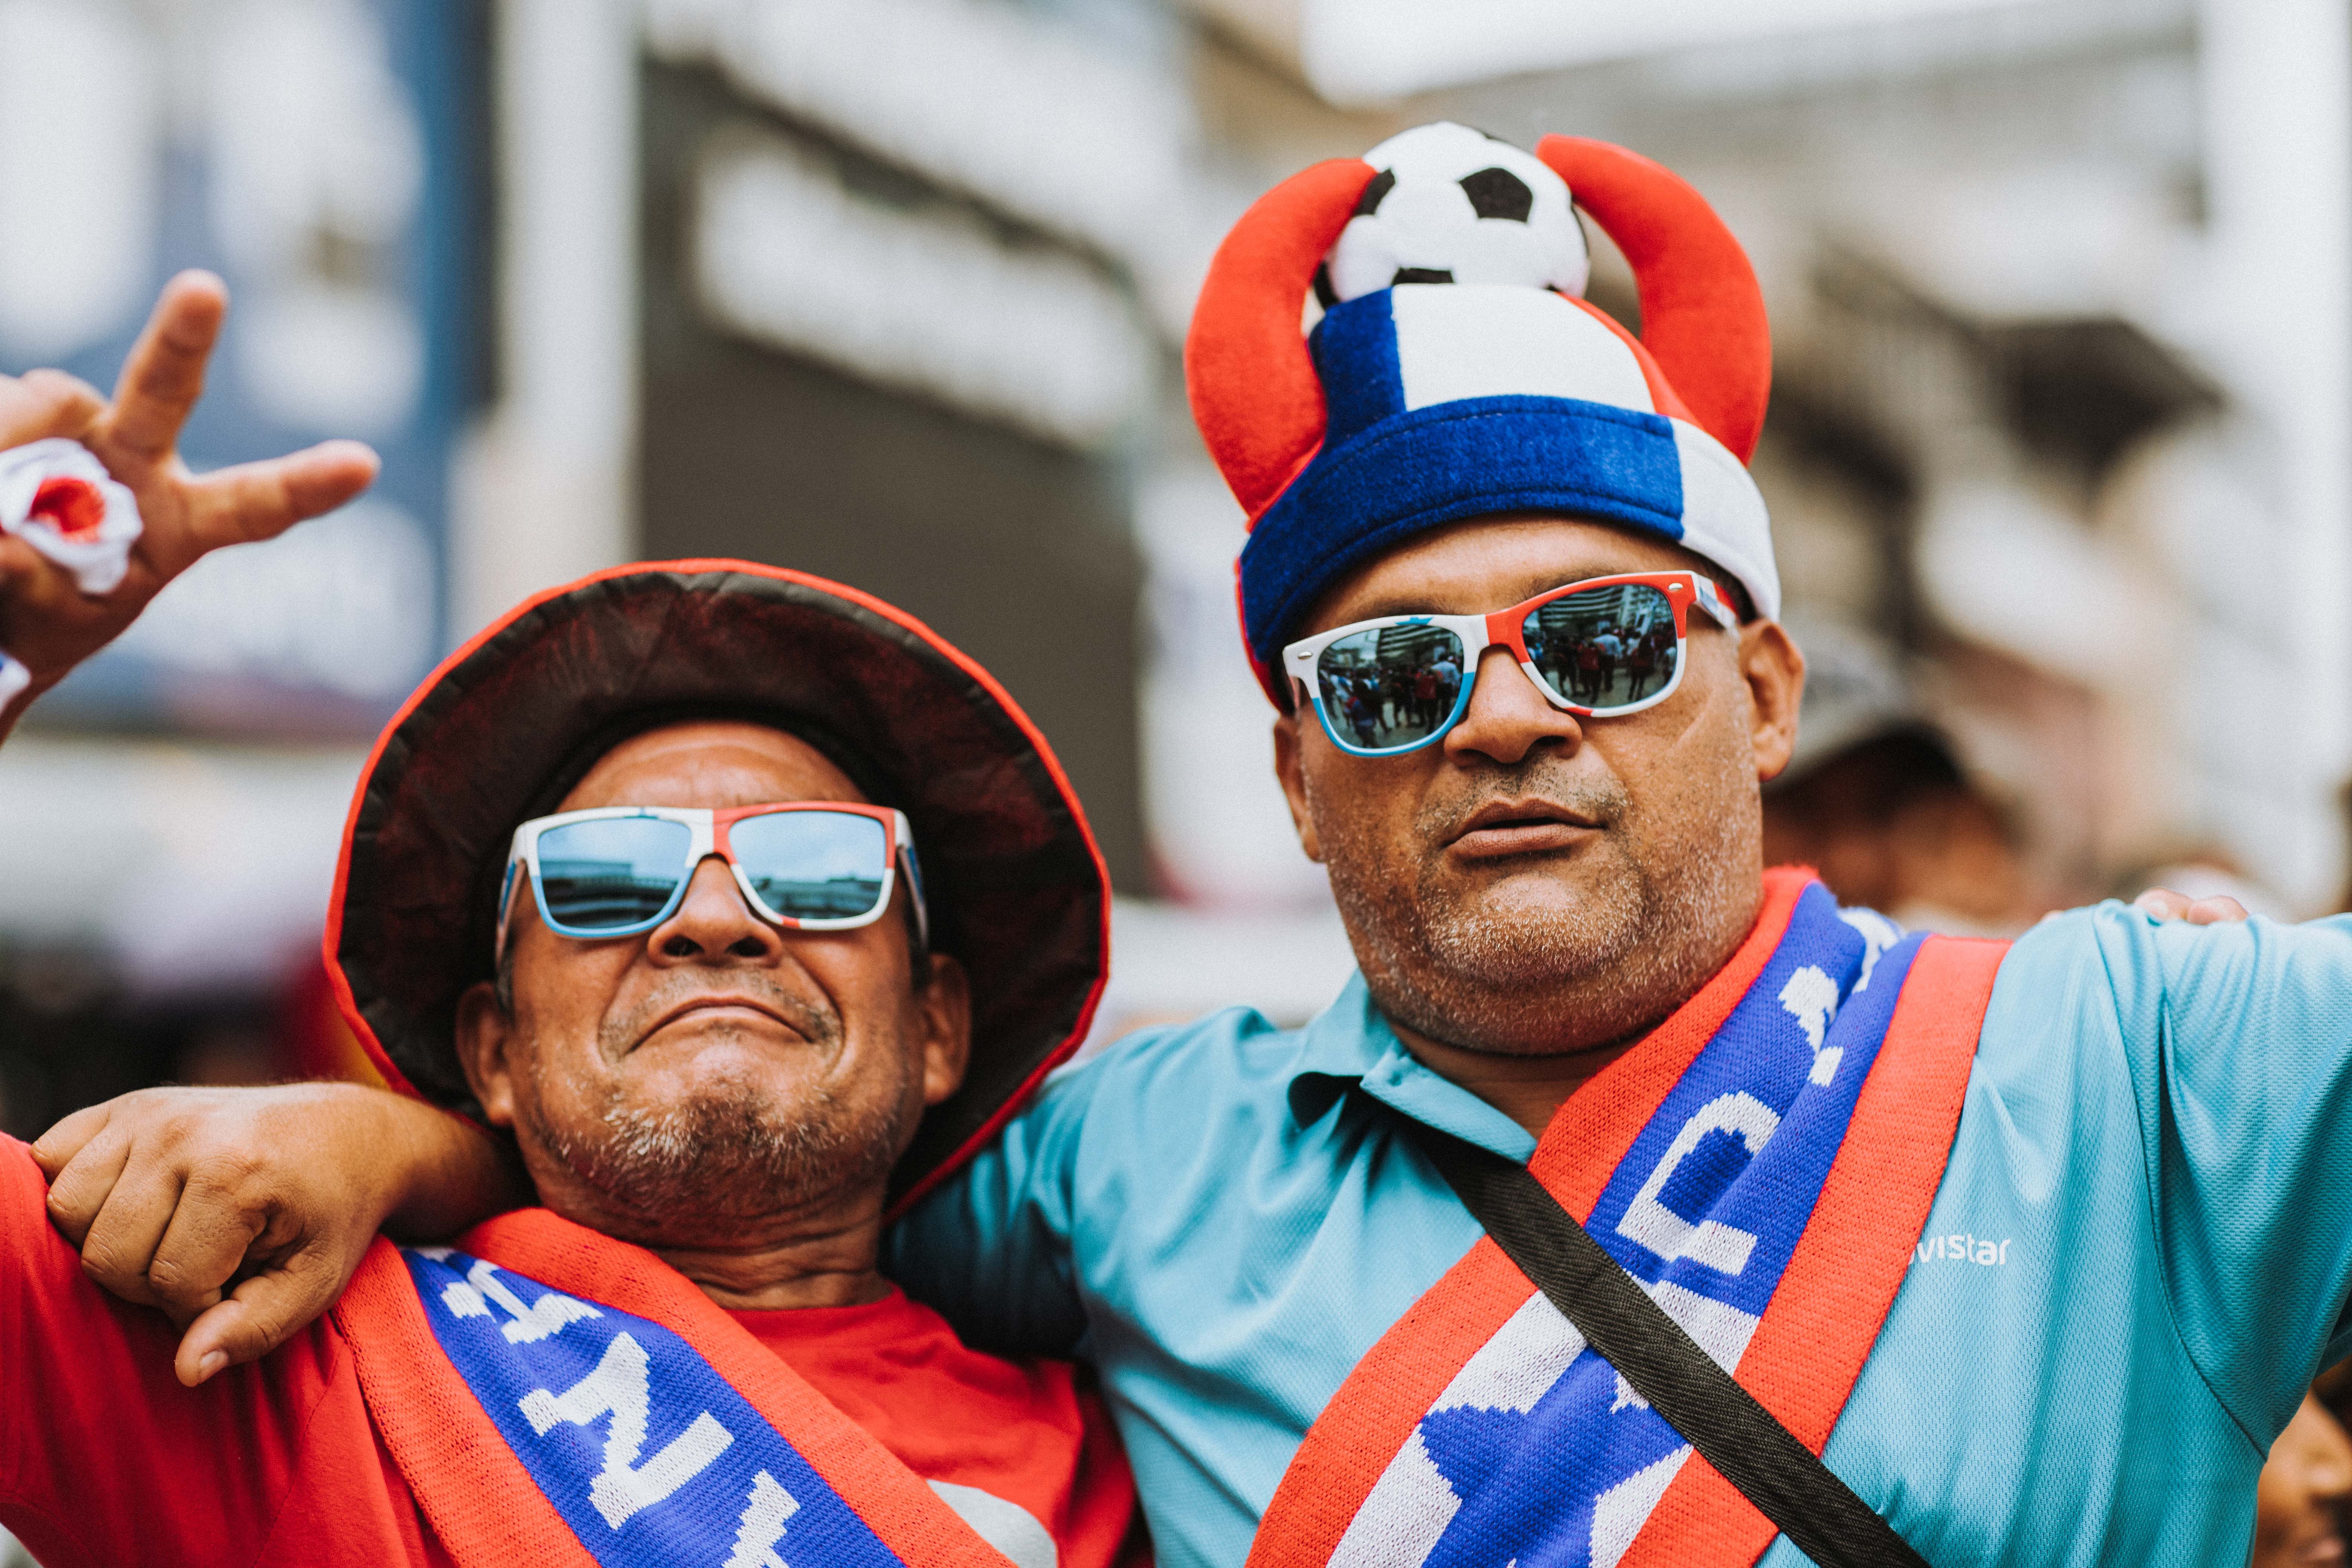
people, eyewear, blue, red, product, fan, human, sunglasses, glasses, event, carnival, crowd, photography, tradition, festival, tourism, street, world, gesture